Waterwalker

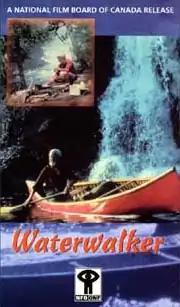

Waterwalker is a 1984 documentary film by Bill Mason, a Canadian outdoorsman, painter, canoeist and environmentalist, who made many films on the art of canoeing and on the appreciation of nature. Released theatrically in Canada in 1984, it was nominated for a Genie Award for "Best Documentary Feature."